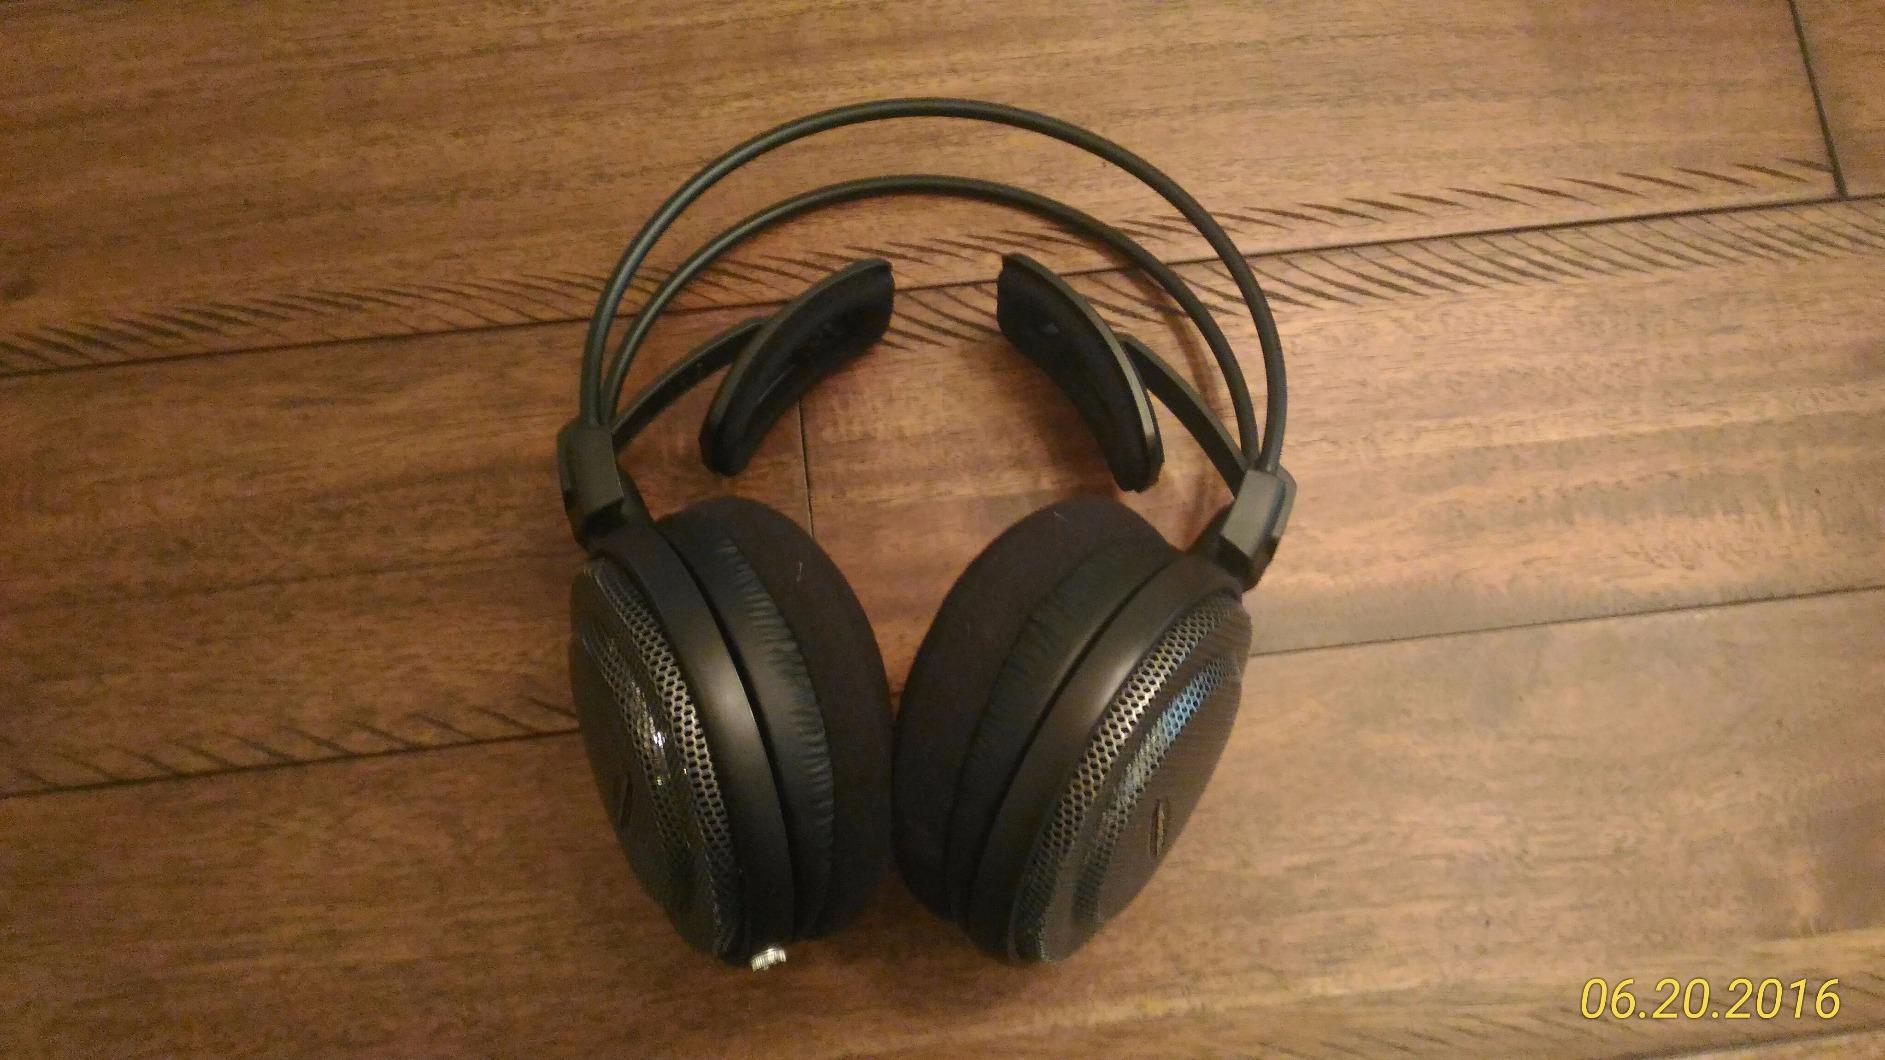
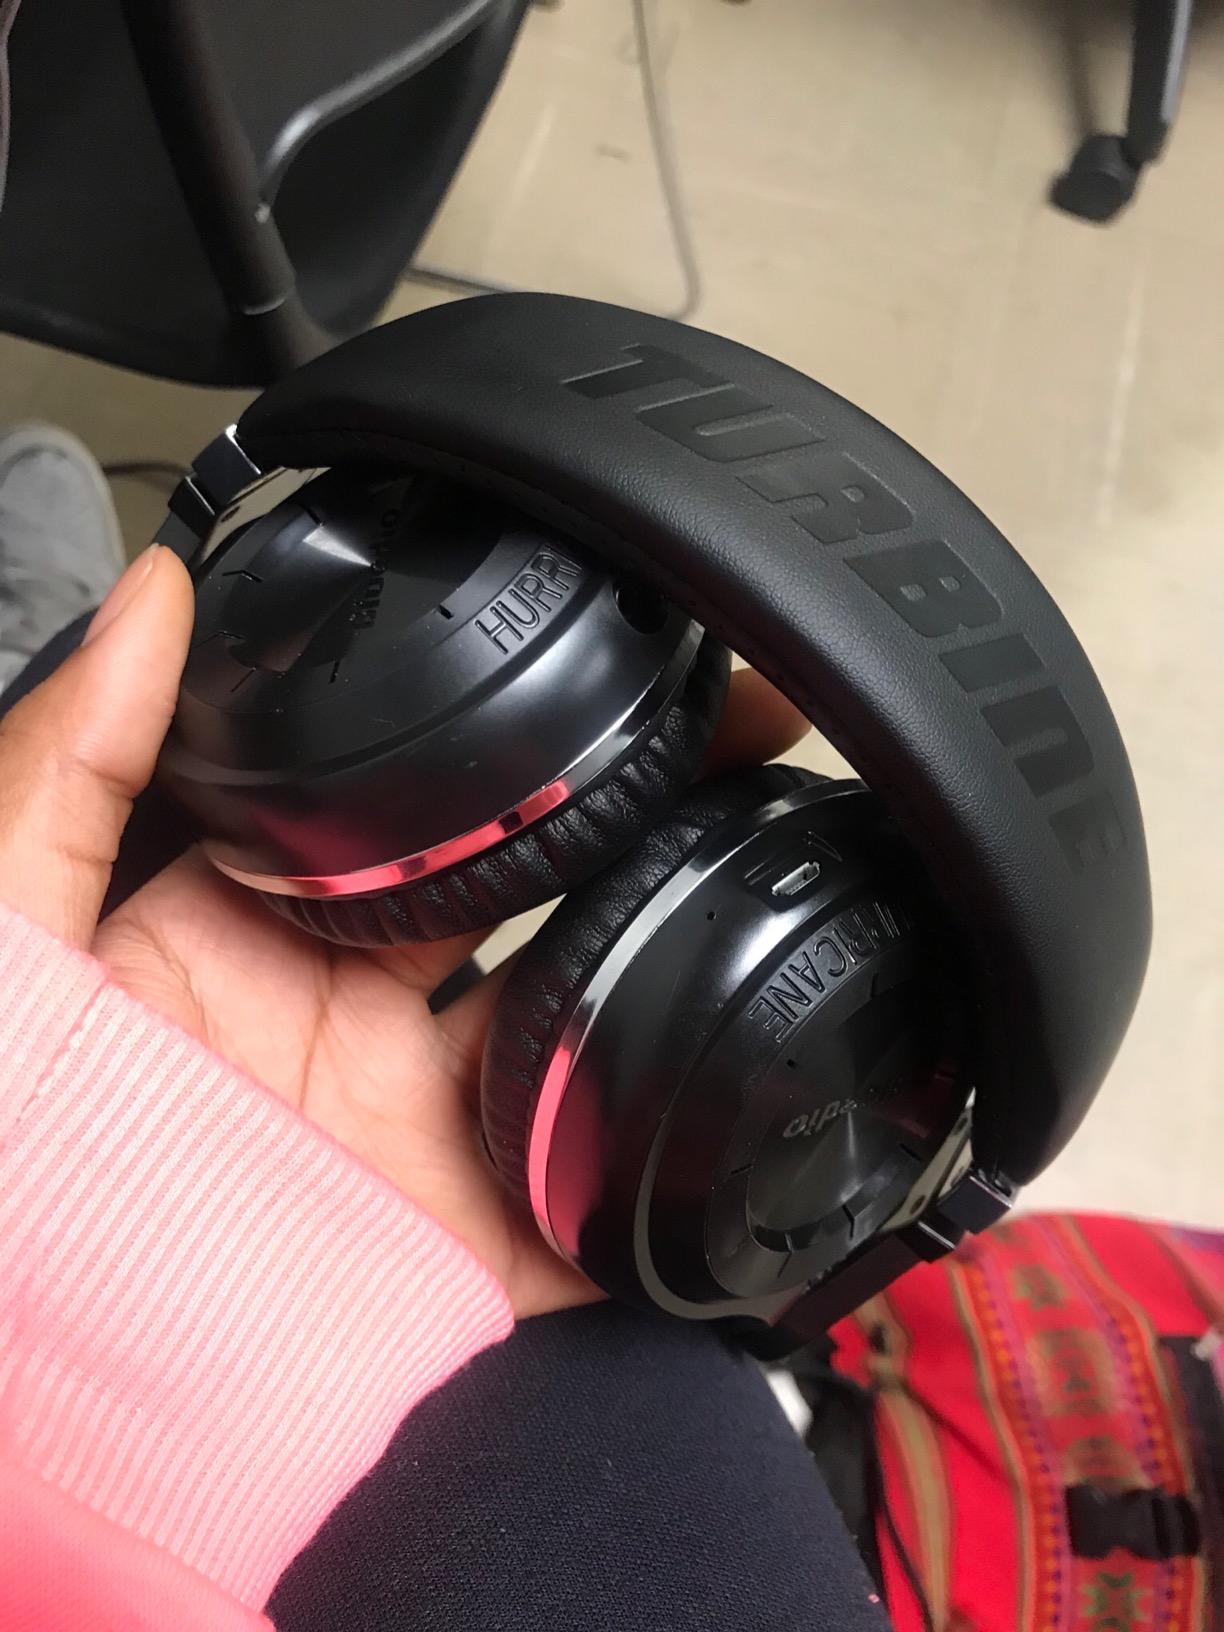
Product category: headphones
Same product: no